Mark 12 nuclear bomb

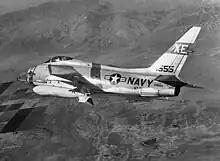
A North American FJ-4 Fury carrying a Mk 12 bomb (shape) over China Lake.

The Mark-12 has been speculated to have been the first deployed nuclear weapon to have used beryllium as a reflector-tamper inside the implosion assembly (see nuclear weapon design). It is believed to have used a spherical implosion assembly, levitated pit, and 92-point detonation.